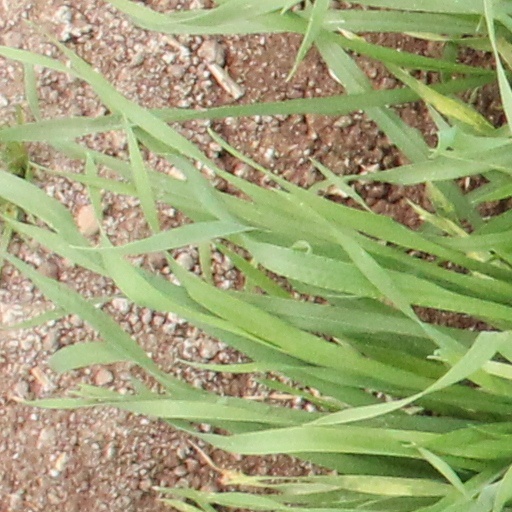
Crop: wheat